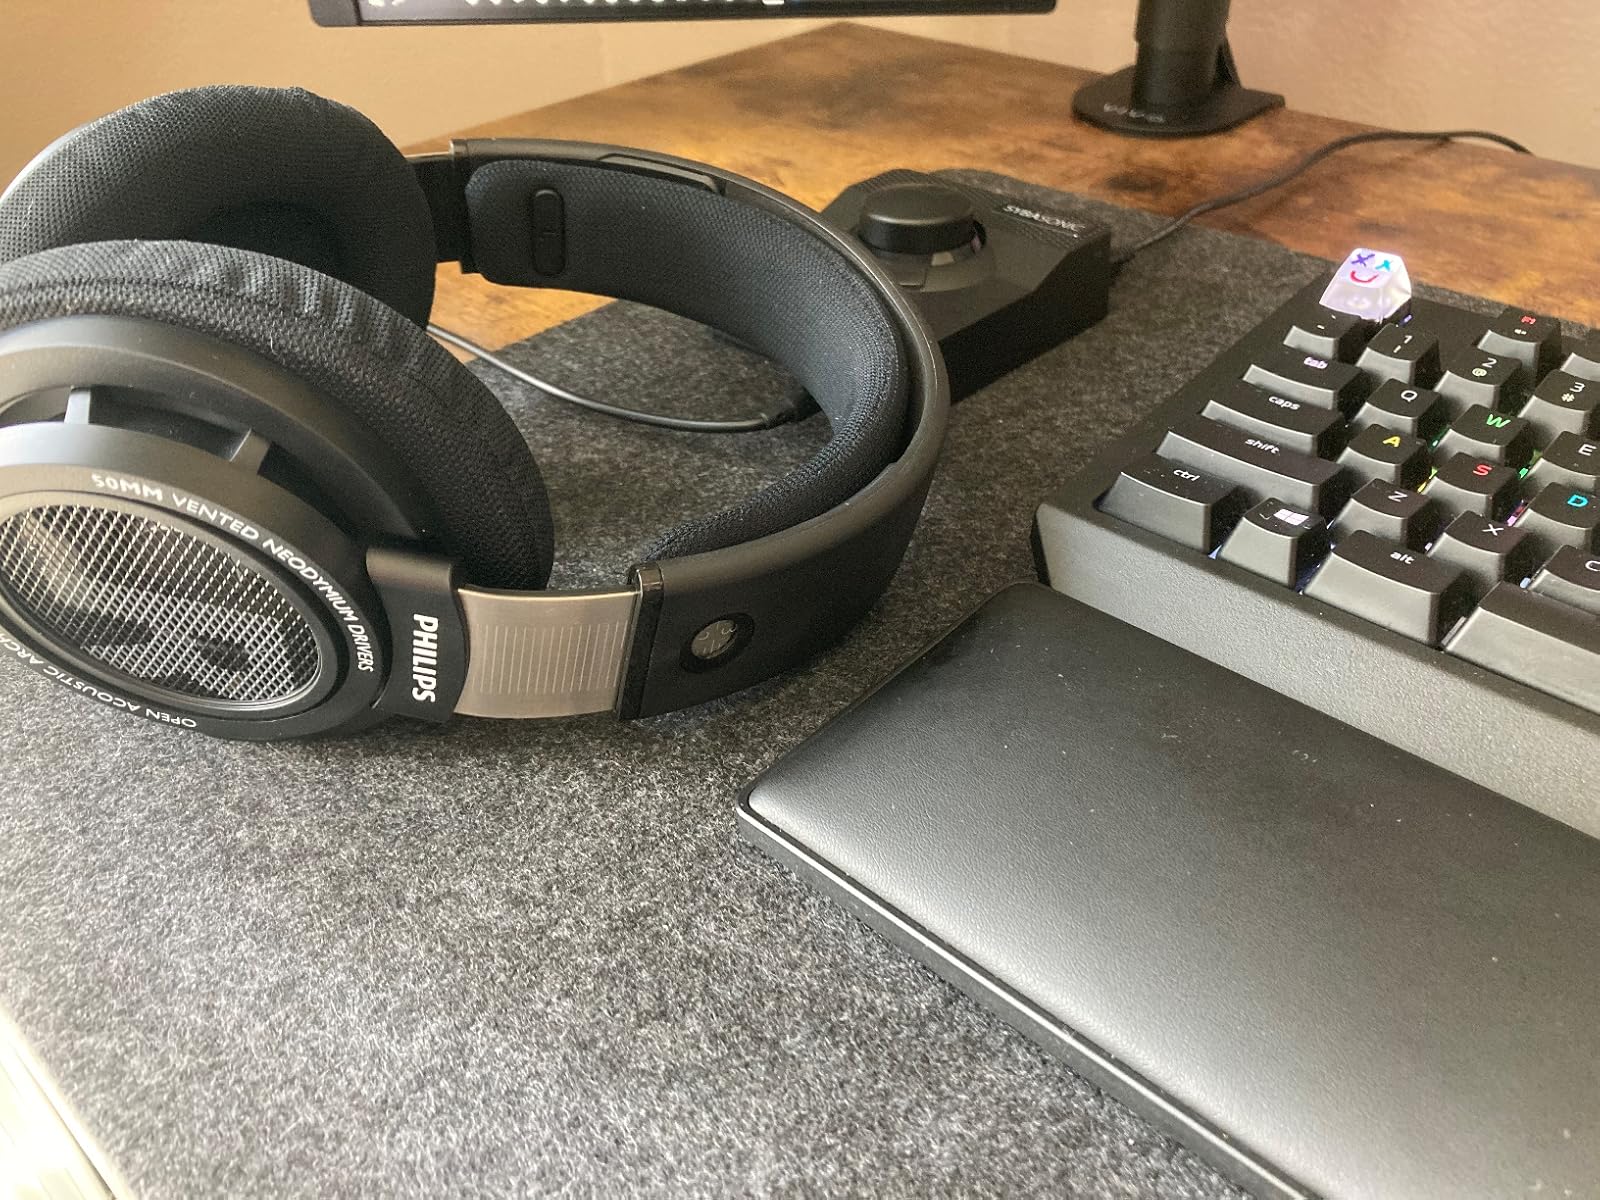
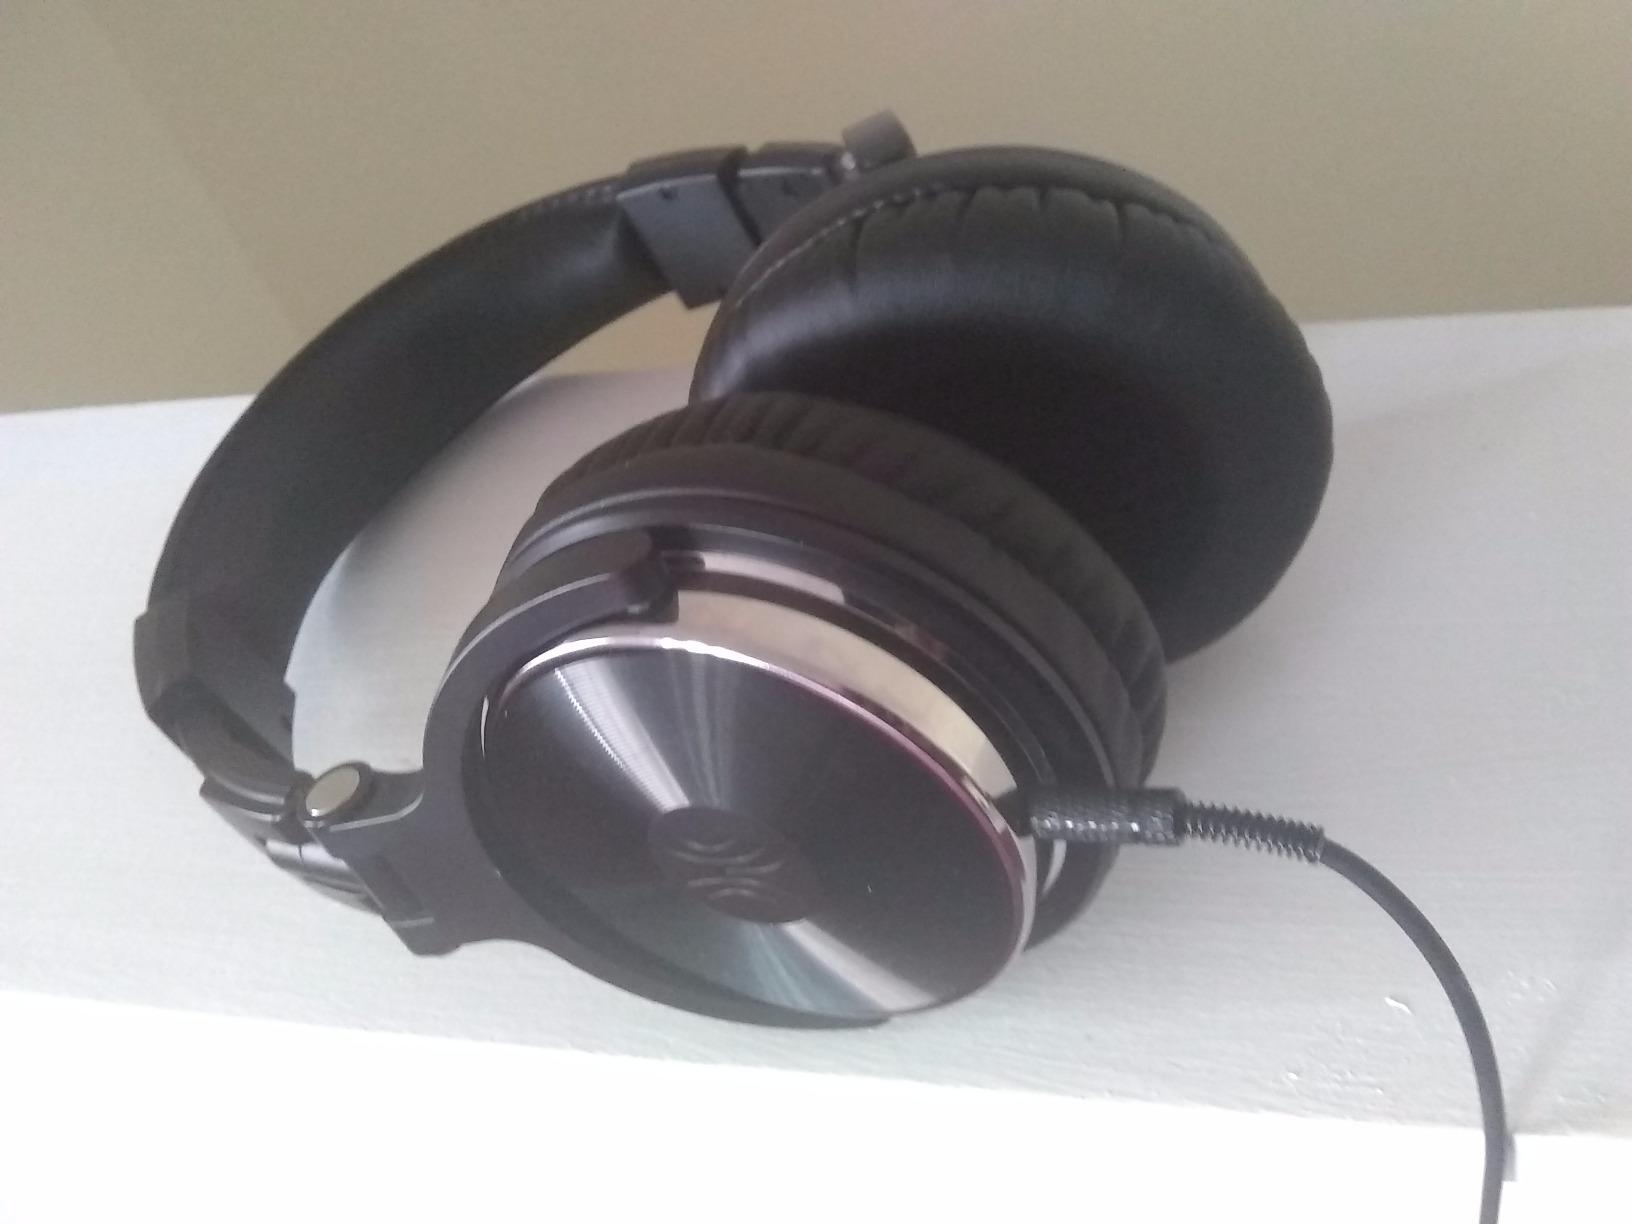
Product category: headphones
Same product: no